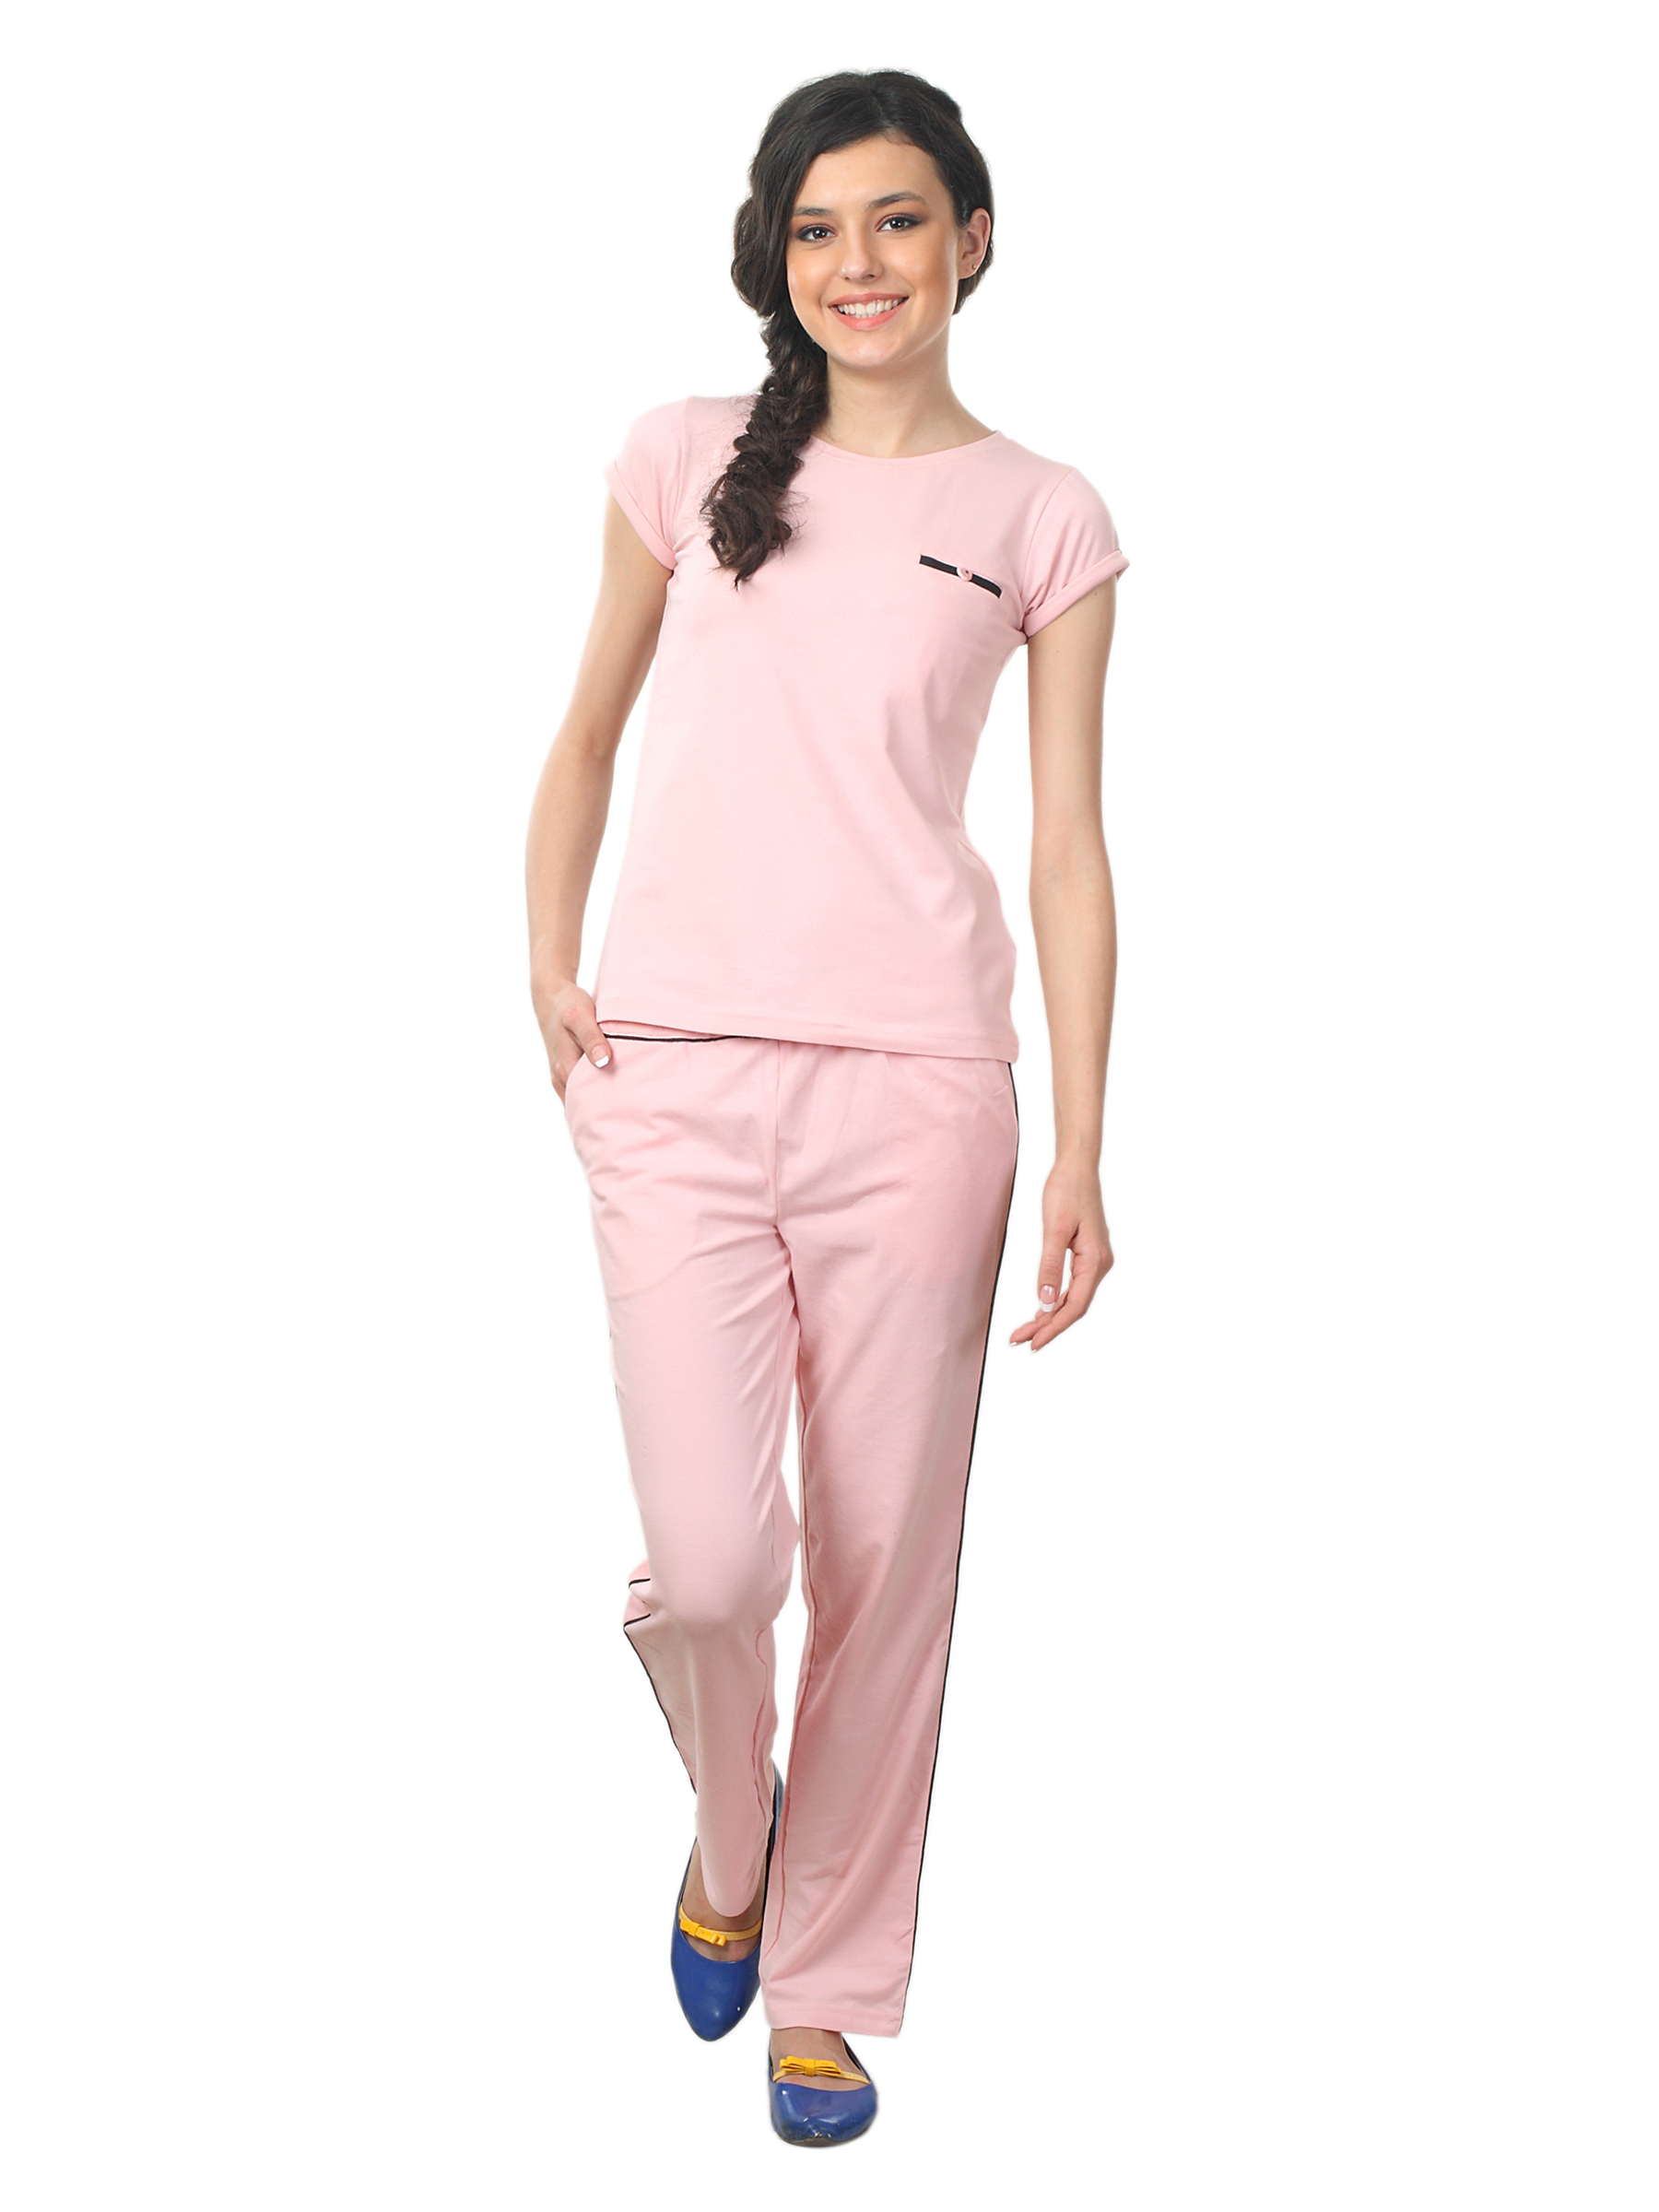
Femella Women Pink Nightdress
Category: Apparel / Loungewear and Nightwear / Nightdress
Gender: Women
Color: Pink
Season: Summer 2017
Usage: Casual